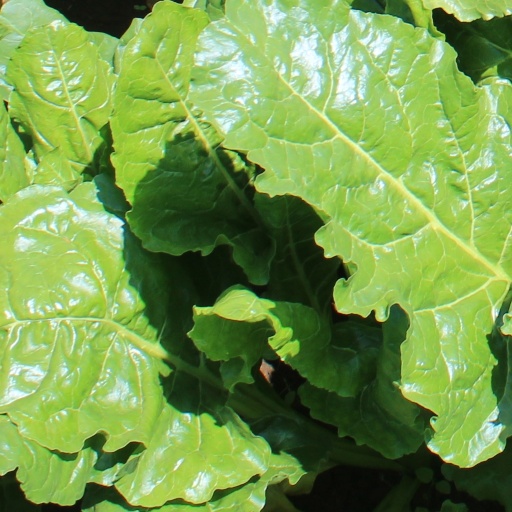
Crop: sugar beet